Benjamin Church (ranger)

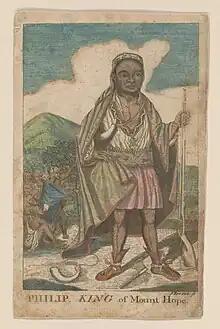
Portrait of King Philip, by Paul Revere, illustration from the 1772 edition of Benjamin Church's "The Entertaining History of King Philip's War"

During the Great Swamp Fight on December 19, 1675, Church was wounded while serving as an aide to Governor Winslow, the commander of the colonial forces in the battle. Forces of the colonies of Massachusetts, Plymouth and Connecticut killed an estimated 300 Narragansett warriors and an unknown number of women and children of the Narragansett Tribe. The surviving Narragansetts fled and remained in hiding for the remainder of the war.